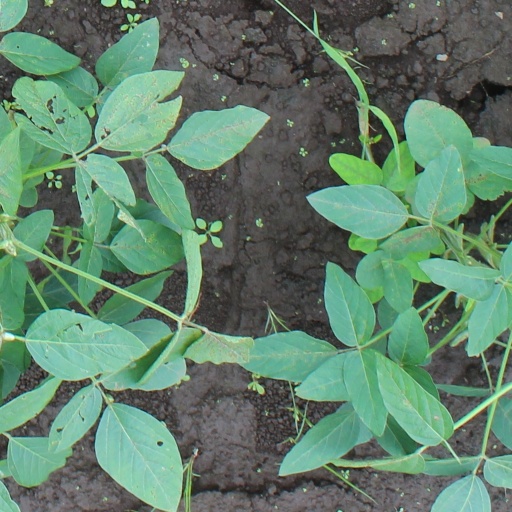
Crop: soybean